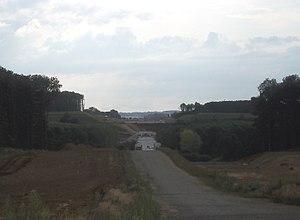
voie LGV bretagne en cour de construction
La Bazoge est une commune française, située dans le département de la Sarthe en région Pays de la Loire, peuplée de 3 641 habitants.